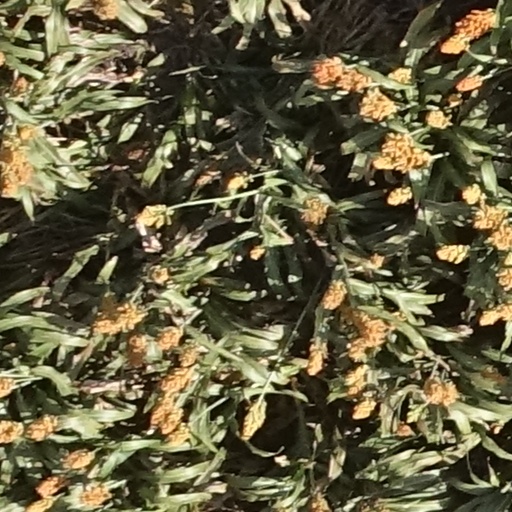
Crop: sorghum